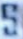
Number: 5